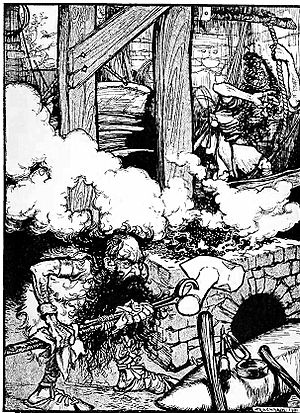
Eitri
Brokk (øverst th.) betjener blæsebælgen, mens Eitri (forrest) smeder Mjølner. Øverst tv. optræder Loke som flue. Illustration af Arthur Rackham, 1907.
Eitri er en dværg i nordisk mytologi, der er bror til Brokk.